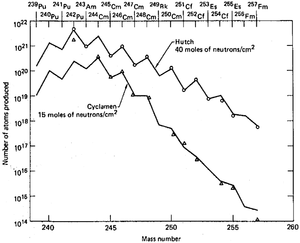
Les actinides sont une famille du tableau périodique comprenant les 15 éléments chimiques allant de l'actinium au lawrencium. Ces métaux lourds tirent leur nom de l'actinium, premier de la famille, en raison de leurs propriétés chimiques apparentées. On les désigne parfois sous le symbole chimique collectif An, qui représente alors n'importe quel actinide. Ce sont tous des éléments du bloc f, hormis le lawrencium, qui appartient au bloc d. Contrairement aux lanthanides, qui appartiennent également au bloc f, les actinides présentent un nombre de valences sensiblement plus variable. Ils ont tous un rayon atomique et un rayon ionique élevés, et leurs propriétés physiques sont particulièrement diversifiées. Ainsi, alors que les actinides de numéro atomique élevé se comportent chimiquement comme des lanthanides, ceux du début de la famille, allant du thorium au neptunium, ont une chimie évoquant par certains aspects celle des métaux de transition.